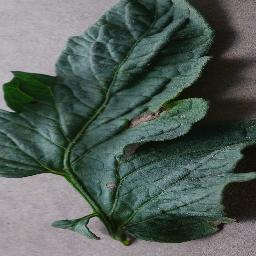
Label: Tomato___Early_blight